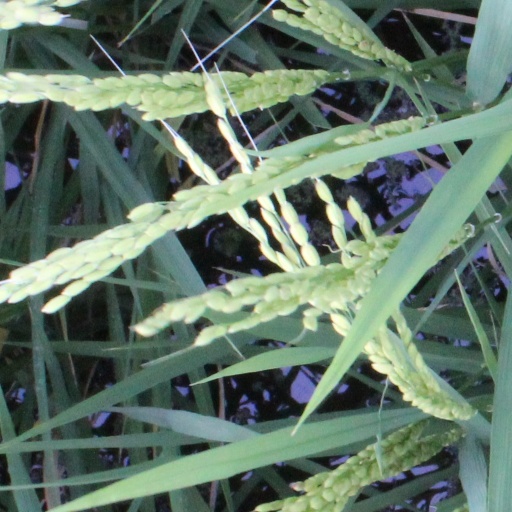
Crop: rice